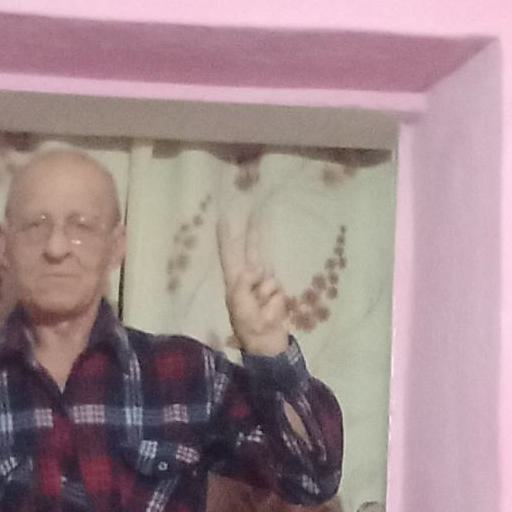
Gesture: peace